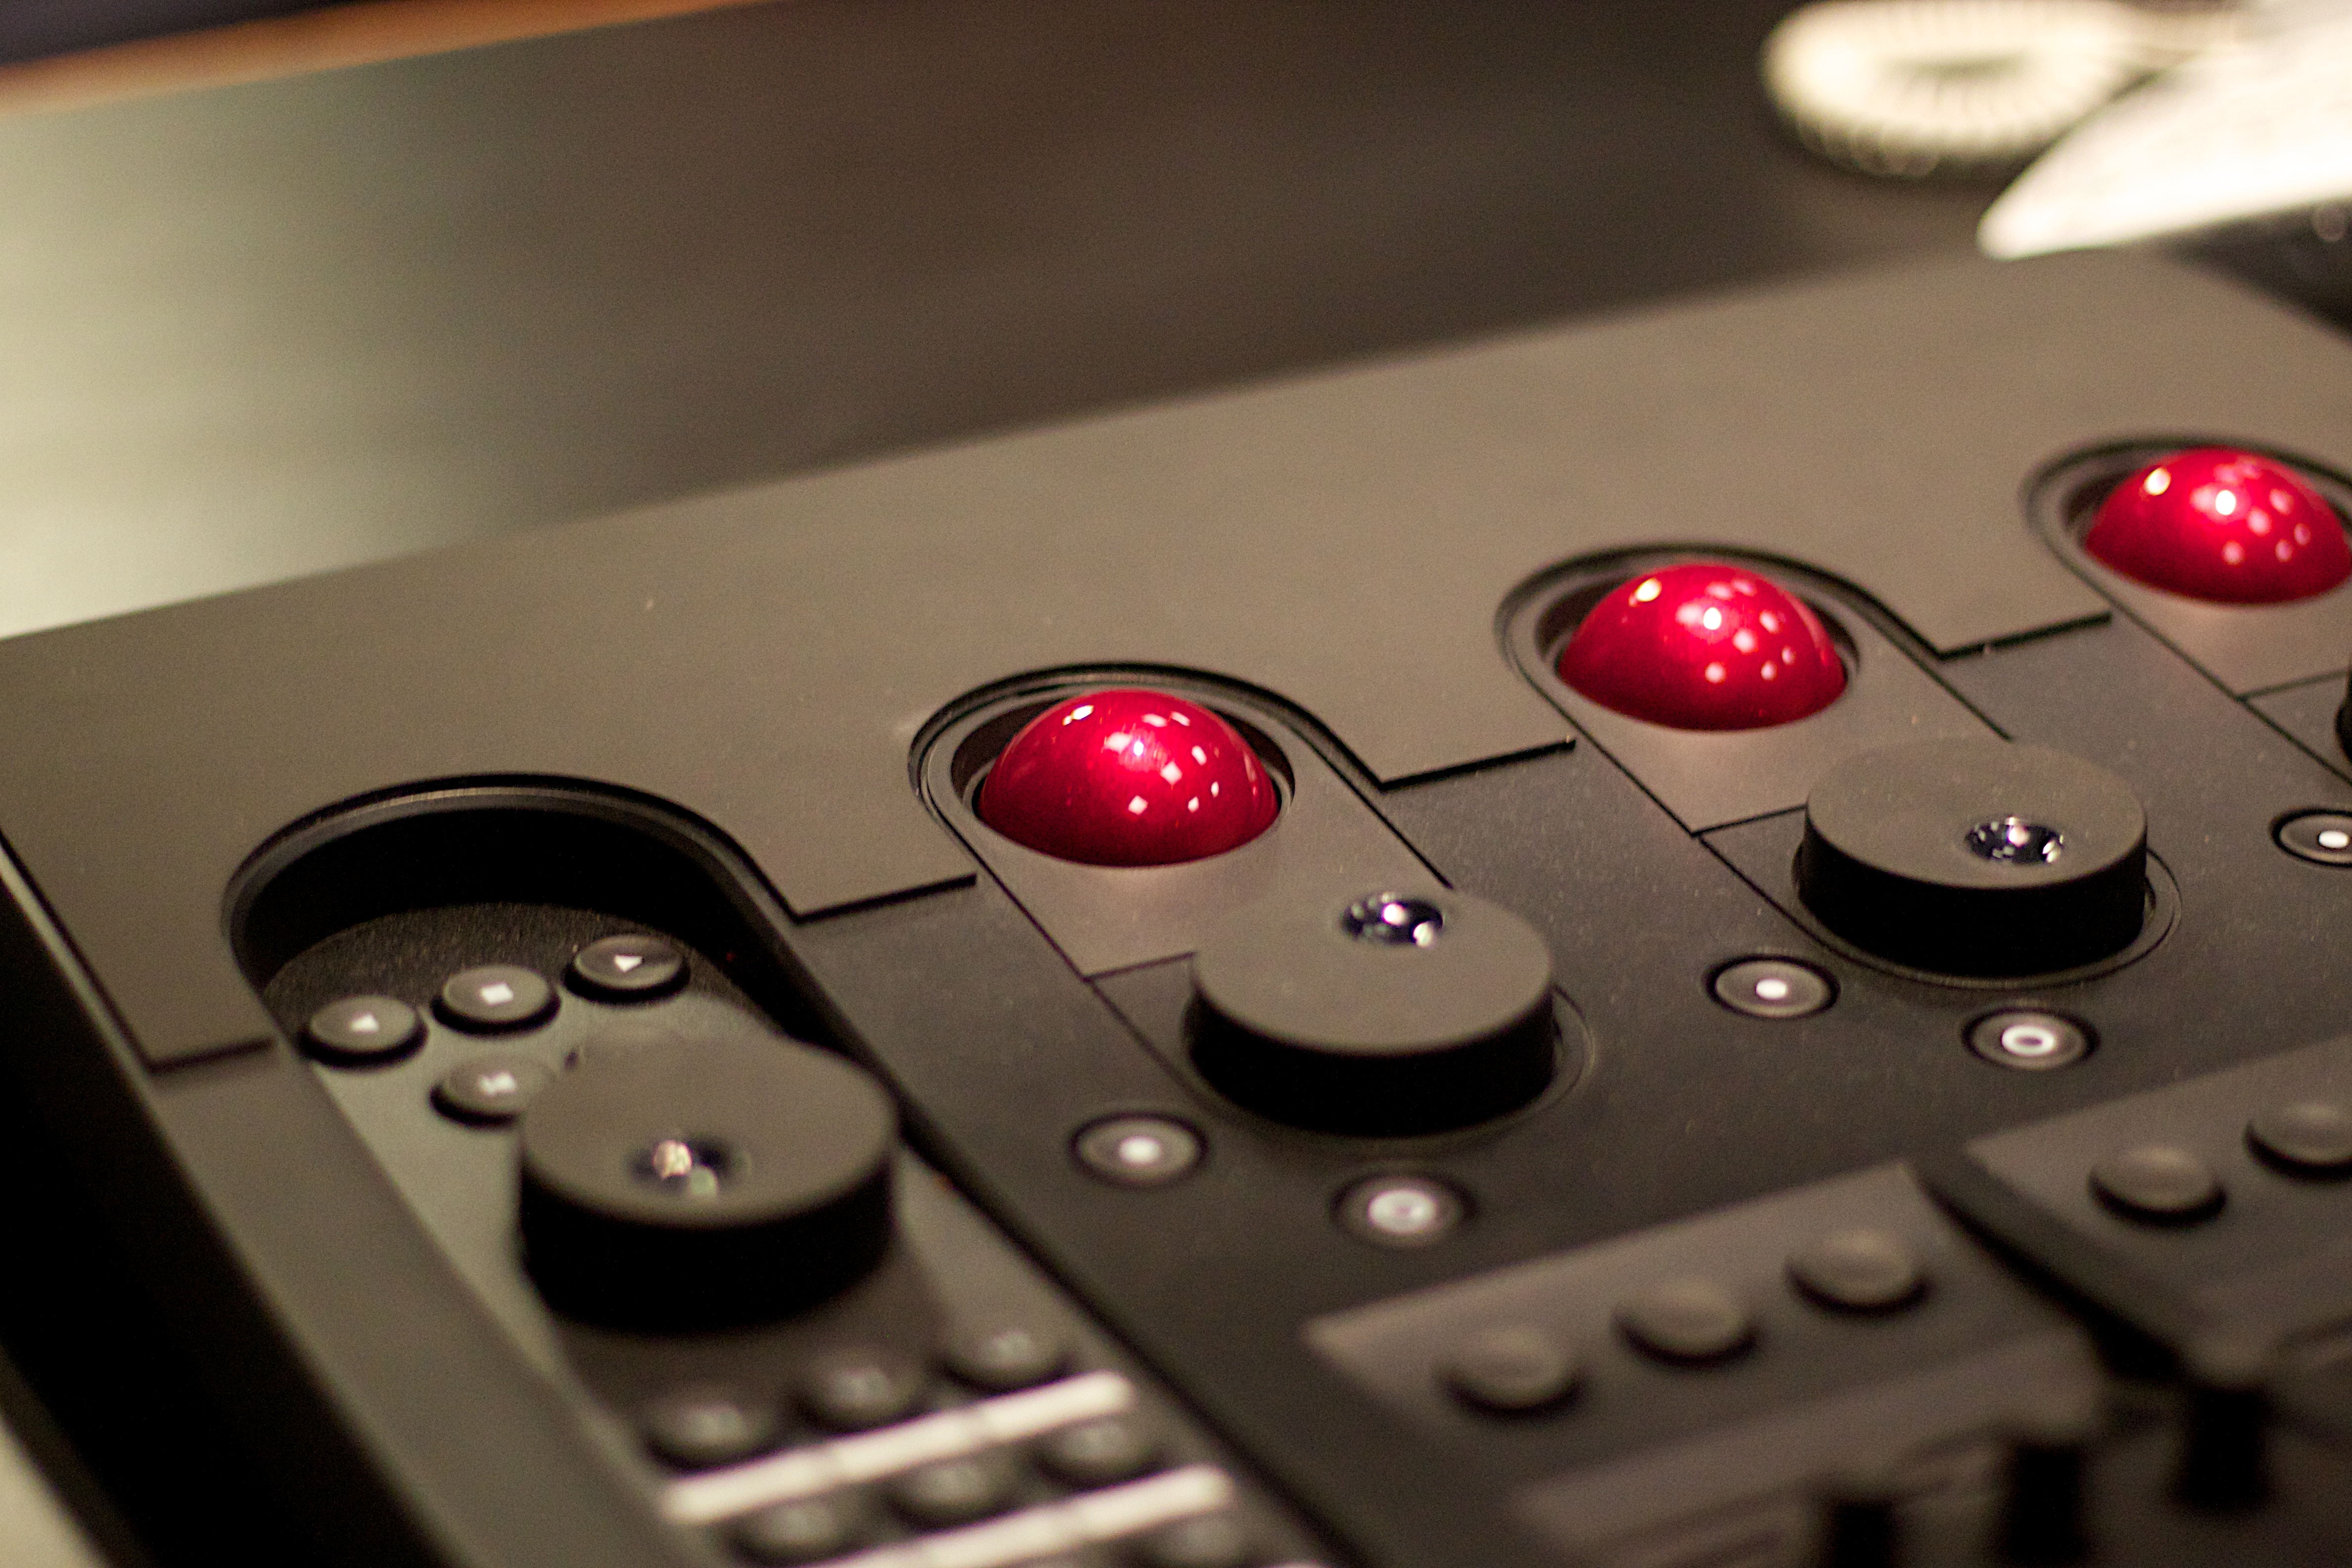
technology, guitar, gadget, black, ds106, computer keyboard, electronic device, electronic instrument